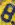
Number: 8